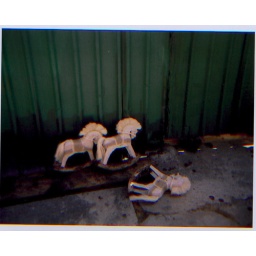
these were on sidewalk in the mission. they had black beans for eyes